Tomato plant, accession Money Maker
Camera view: bottom (45 deg); turntable rotation: 120 degrees
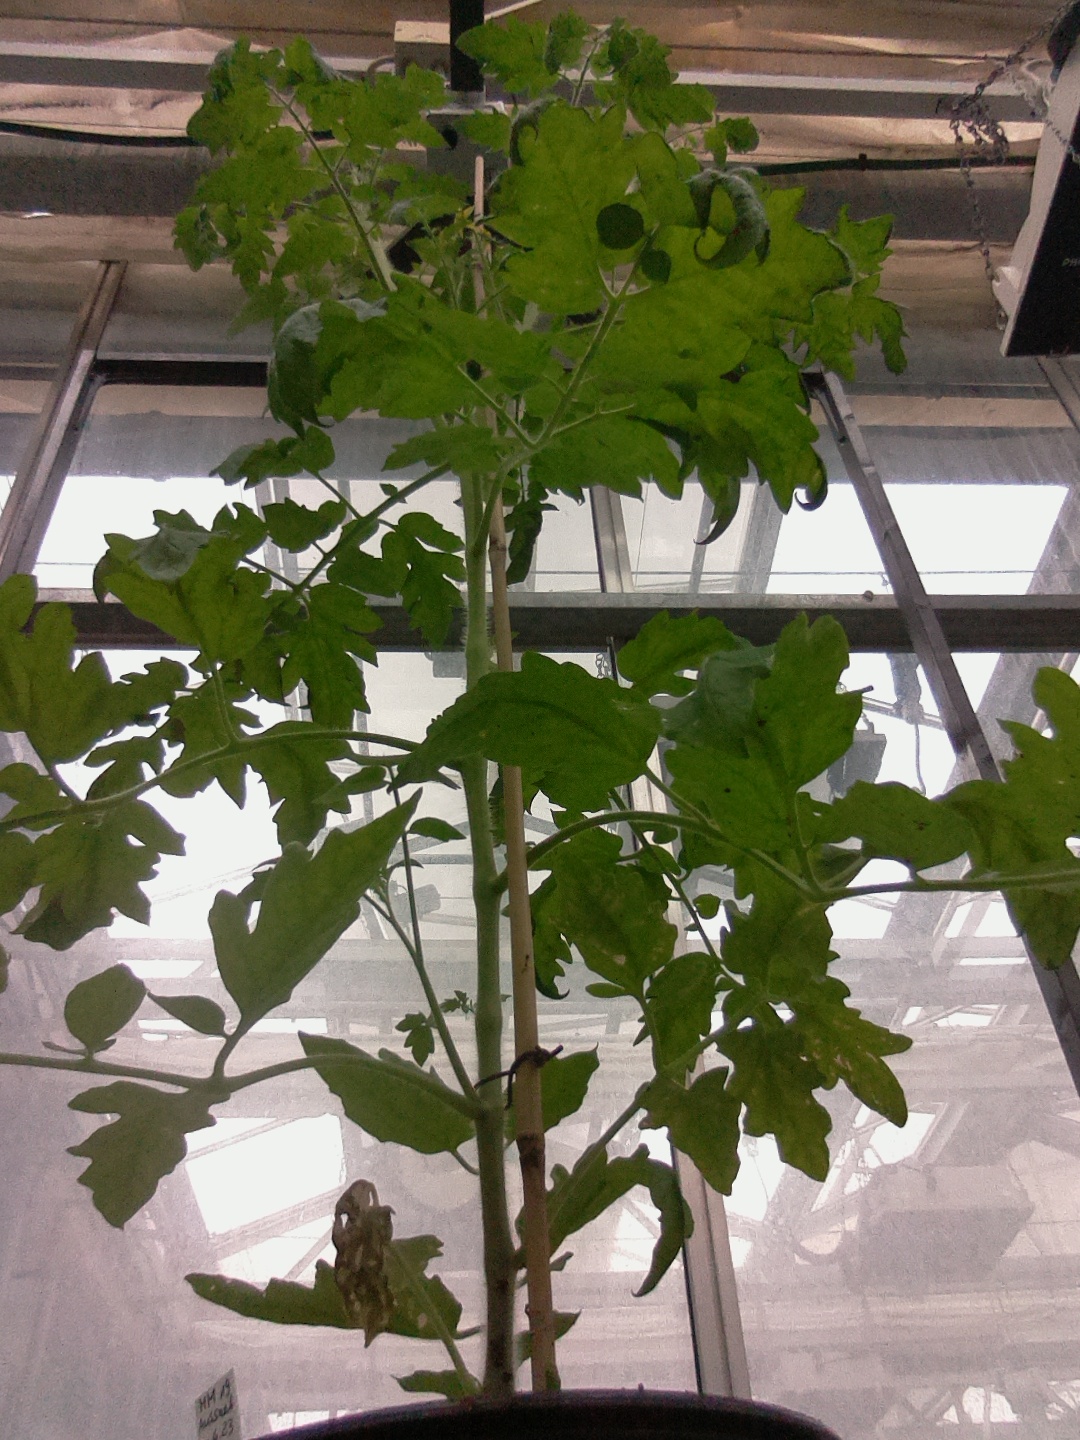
BBCH growth stage 65: Full flowering, 50%-60% of flowers open, first petals falling